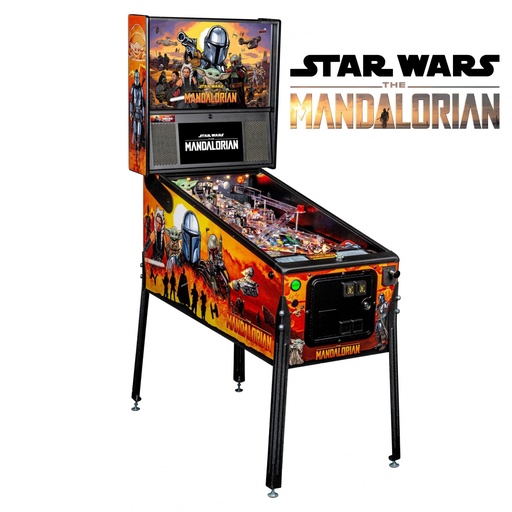
Stern Pinball The Mandalorian Pinball
Stern Pinball The Mandalorian Pinball In this action-packed pinball quest, players are transported to a galaxy far, far away as they play as the Mandalorian, teaming up with key allies and protecting Grogu, while battling dangerous enemies and forces across their journey. Prepare for battle on the gravity-changing, rotating Encounter upper mini playfield available on the Premium and Limited Edition models. This innovative, motorized rotating playfield is packed with six stand-up targets, lights, and two full-size flippers for high intensity pinball action. Watch out for ambushes! Like the Mandalorian seen in the series, players can be ambushed by enemy forces. A dynamic inner loop shot activates an up/down horseshoe scoop ramp for fast, repeatable precision shooting, creating tense experiences on the Premium and Limited Edition models. Players can navigate their way to multiball mayhem by hitting a unique hanging uplift target attached to a custom molded Razor Crest ship. Success in hitting the target qualifies a center ramp shot on the Pro, Premium, and Limited Edition models. Features of The Mandalorian­-inspired pinball machines include a large custom sculpture of Grogu, authentic video and audio from seasons one and two, and exclusive custom speech performed by actor Carl Weathers (Greef Karga). The game includes the iconic title theme song by Ludwig Göransson and stunning hand-drawn artwork by Randy Martinez, one of today’s most popular comic artists. Insider Connected on The Mandalorian Pinball In addition, Insider Connected allows players to track progress, earn new game-specific achievements, engage with the player community, and participate in promotions and Challenge Quests. Insider Connected also provides an operator-focused toolset to drive location play through Location Leaderboards, build player loyalty, analyze performance, make adjustments remotely, and maintain the games. Video What Our Experts Think Star Wars Universe at Your Fingertips : The Mandalorian Pinball transports players into the action-packed world of the Star Wars universe, specifically the popular Mandalorian series. Featuring fan-favorite characters like Din Djarin, Grogu (Baby Yoda), and Moff Gideon, this game is a dream come true for both Star Wars fans and pinball enthusiasts. Immersive Storytelling : The game takes players on an exciting journey through various episodes of The Mandalorian . Missions include rescuing Grogu, hunting bounties, and battling the Empire. As you progress, you unlock additional content, allowing players to feel like they’re part of the Mandalorian saga. Striking Themed Artwork : The machine’s design and artwork feature stunning representations of The Mandalorian ’s key moments and characters. With detailed illustrations of Mandalorians, the Razor Crest, and numerous enemies, the game captures the spirit of the series with visual authenticity. Dynamic Features and Interactive Gameplay : The playfield is packed with engaging elements, such as moving targets, ramps, and a ball lock mechanism, including the Razor Crest ship. The game also features unique character-based modes where players complete objectives related to specific characters or storylines from the series. The Force of Multiball : The Mandalorian Pinball includes exciting multiball modes, such as “The Child Multiball,” where you must collect Grogu’s items, and “Bounty Hunter Multiball,” which challenges players to capture bounties. These modes elevate the stakes and add intensity to the gameplay. Voiceovers and Soundtrack : The machine features authentic voiceovers from the Mandalorian cast, including Pedro Pascal as Din Djarin and other key characters. The soundtrack is filled with dramatic music from the series, including the iconic theme, helping to create an immersive atmosphere that draws you further into the Star Wars universe. Interactive Missions : Each mission in The Mandalorian Pinball has its own set of objectives that relate directly to events in the series. Completing missions such as "Rescue the Child" or "Defeat Moff Gideon" progresses the storyline, making the game feel like an interactive adventure. Skill and Strategy : The game’s flow requires skillful shooting and strategic planning to navigate the various ramps, targets, and multiball features. Players need precision to complete different missions, while also taking advantage of the game’s intricate shot sequences to rack up high scores. Durable Construction : As with other Stern machines, The Mandalorian Pinball is built for durability, featuring high-quality components and a solid, long-lasting design. It's made to withstand heavy use, whether in a home arcade or a commercial environment. Perfect for Star Wars Fans and Pinball Lovers : Whether you're a longtime Star Wars fan or a casual pinball player, The Mandalorian Pinball offers a thrilling and highly engaging experience. With its engaging gameplay, memorable characters, and nods to the beloved series, this pinball machine is a standout addition to any collection. Q&A Q: What makes the Stern Pinball The Mandalorian Pinball special? A: The Stern Pinball The Mandalorian Pinball captures the excitement of the hit Star Wars spinoff series, featuring epic gameplay, immersive soundtracks, and iconic characters like Mando and Baby Yoda. Q: What features are included in the Stern Pinball The Mandalorian Pinball? A: This machine features a detailed playfield, dynamic ramps, interactive toys, missions based on the series, and stunning visuals, bringing the world of The Mandalorian to life. Q: Is the Stern Pinball The Mandalorian Pinball machine suitable for home use? A: Yes, the Stern Pinball The Mandalorian Pinball is designed for both commercial and home use, offering fans of the show an exciting way to experience the Star Wars universe. Q: How does the Stern Pinball The Mandalorian Pinball compare to other pinball machines? A: With its unique Star Wars theme, engaging missions, and high-quality craftsmanship, the Stern Pinball The Mandalorian Pinball offers a truly immersive and exciting experience for players. Maintenance Tips Regular Cleaning : Wipe down the playfield, cabinet, and glass using a microfiber cloth to remove dust, fingerprints, and debris. For a more thorough clean, use a pinball-specific cleaner that is safe for surfaces. Playfield Care : Clean the playfield regularly and apply a light coat of pinball wax to reduce friction and preserve the surface. Be sure to clean thoroughly before waxing to avoid trapping dirt. Ball Inspection : Inspect the pinball for any signs of damage such as dents, chips, or rust. Replace damaged balls promptly to avoid damage to the playfield and other components. Test All Functions : Frequently check all switches, ramps, motors, lights, and moving parts to ensure they are functioning correctly. Focus on the flippers and ball guides for smooth operation. Lubrication : Apply a small amount of lubricant to moving parts such as flippers, ball guides, and rails to maintain smooth action. Be cautious not to over-lubricate, as it can attract dust. Dust Removal & Ventilation : Use compressed air to blow out dust and debris from internal parts, including circuit boards, wiring, and vents. Proper ventilation helps prevent overheating and maintains machine longevity. Electrical Safety : Plug the machine into a surge protector to safeguard against power surges. Inspect the power cord and connectors regularly for wear or damage, replacing them as needed. Secure Loose Parts : Periodically check for loose screws, bolts, or fasteners around the playfield, cabinet, and legs. Tighten any loose parts to maintain machine stability and proper function. Display Care : Clean the display screen with a soft, lint-free cloth. Avoid liquid cleaners on the screen to prevent moisture damage.
Brand: Stern Pinball
Category: Electronics > Arcade Equipment > Pinball Machines